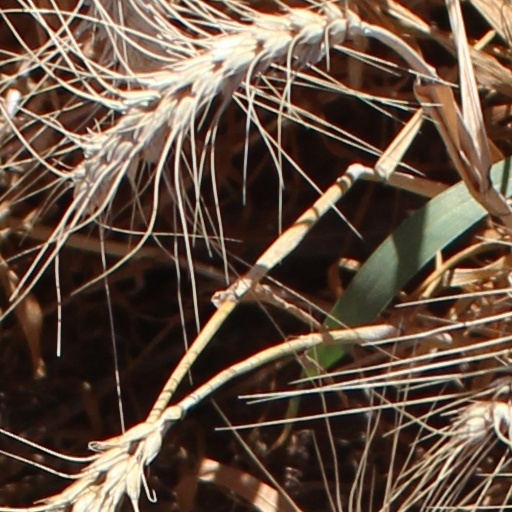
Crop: wheat